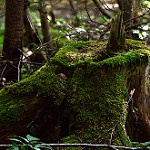
Label: forest